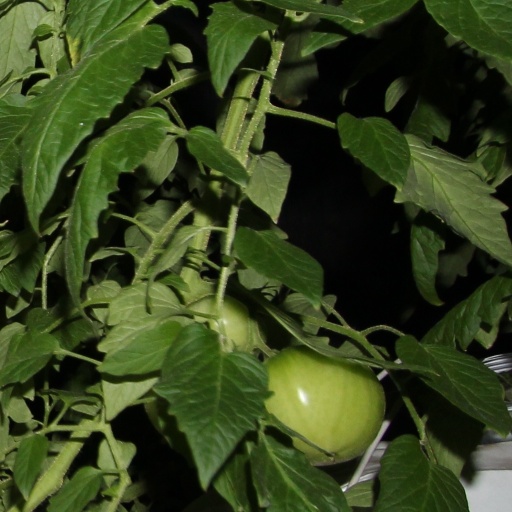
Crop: tomato